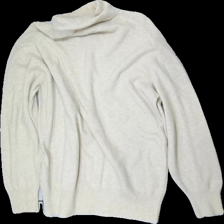
View: back
Type: Sweater
Category: Ladies
Brand: Jackpot
Colors: Beige
Material: 65% wool 35% nylon
Cut: Turtle neck
Season: All
Stains: Minor
Price range: 100-150
Recommended usage: Reuse